Mario Aldo Montano

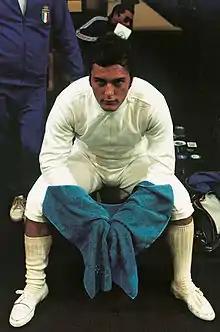
Mario Aldo Montano at the 1972 Olympics

Mario Aldo Montano (born 1 May 1948) is an Italian fencer. He won a gold and two silver medals in the team sabre at three Olympic Games. He also competed at the Mediterranean Games in the individual sabre event where he won silver medals in 1975 and 1979 and a bronze medal in 1971.